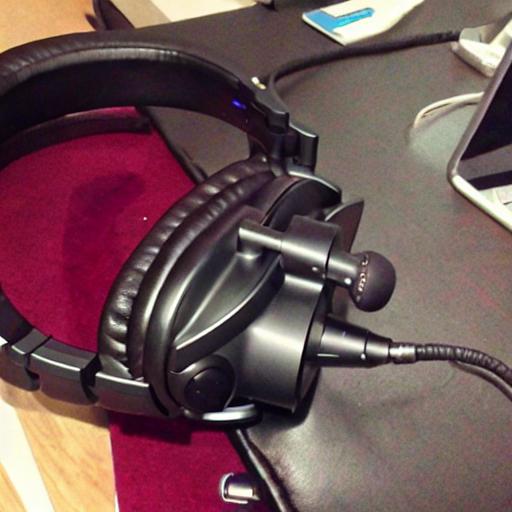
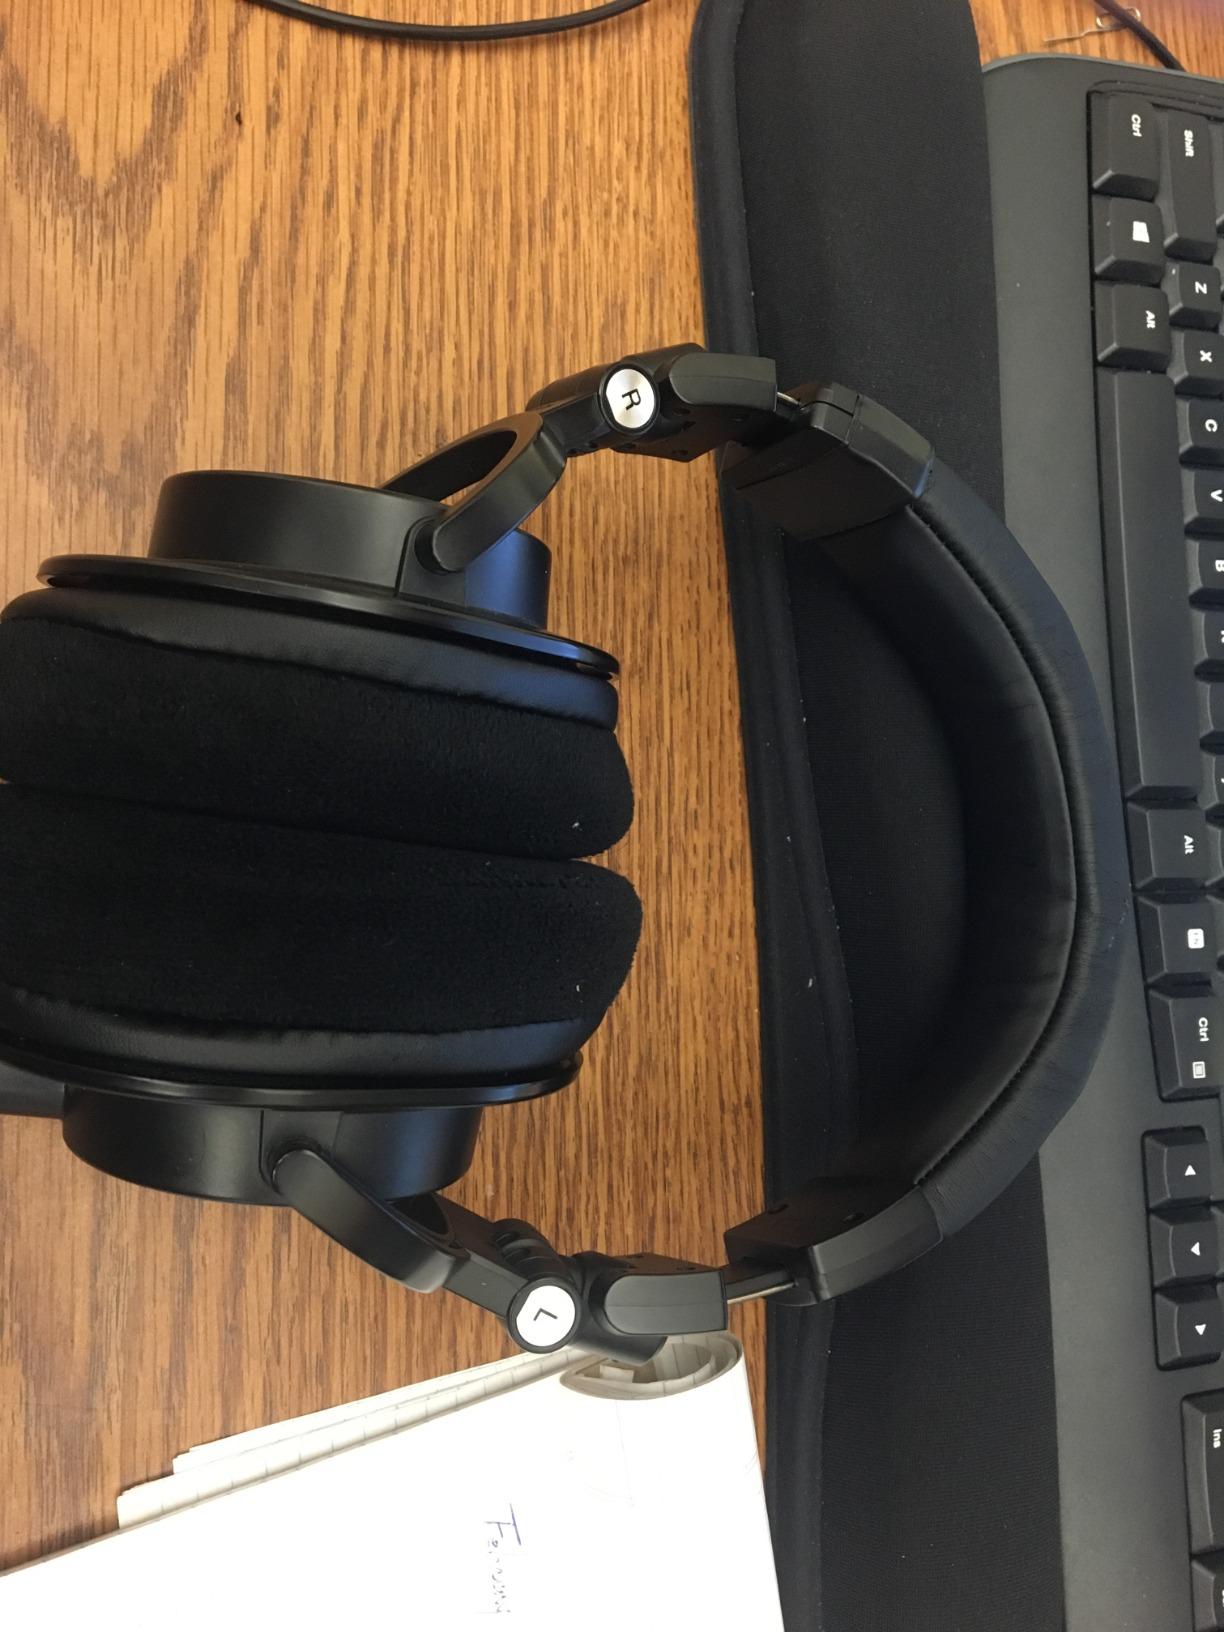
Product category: headphones
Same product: no